Komodo (island)

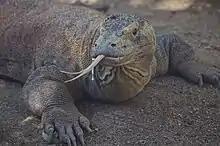
Komodo dragon

The Komodo dragon, the world's largest living lizard, takes its name from the island. A type of monitor lizard, it inhabits Komodo Island and some of the smaller surrounding islands, as well as part of western Flores. Javan deer also inhabit the island, though they are not native. Other animals include water buffalo, banded pigs, civets, cockatoos and macaques.